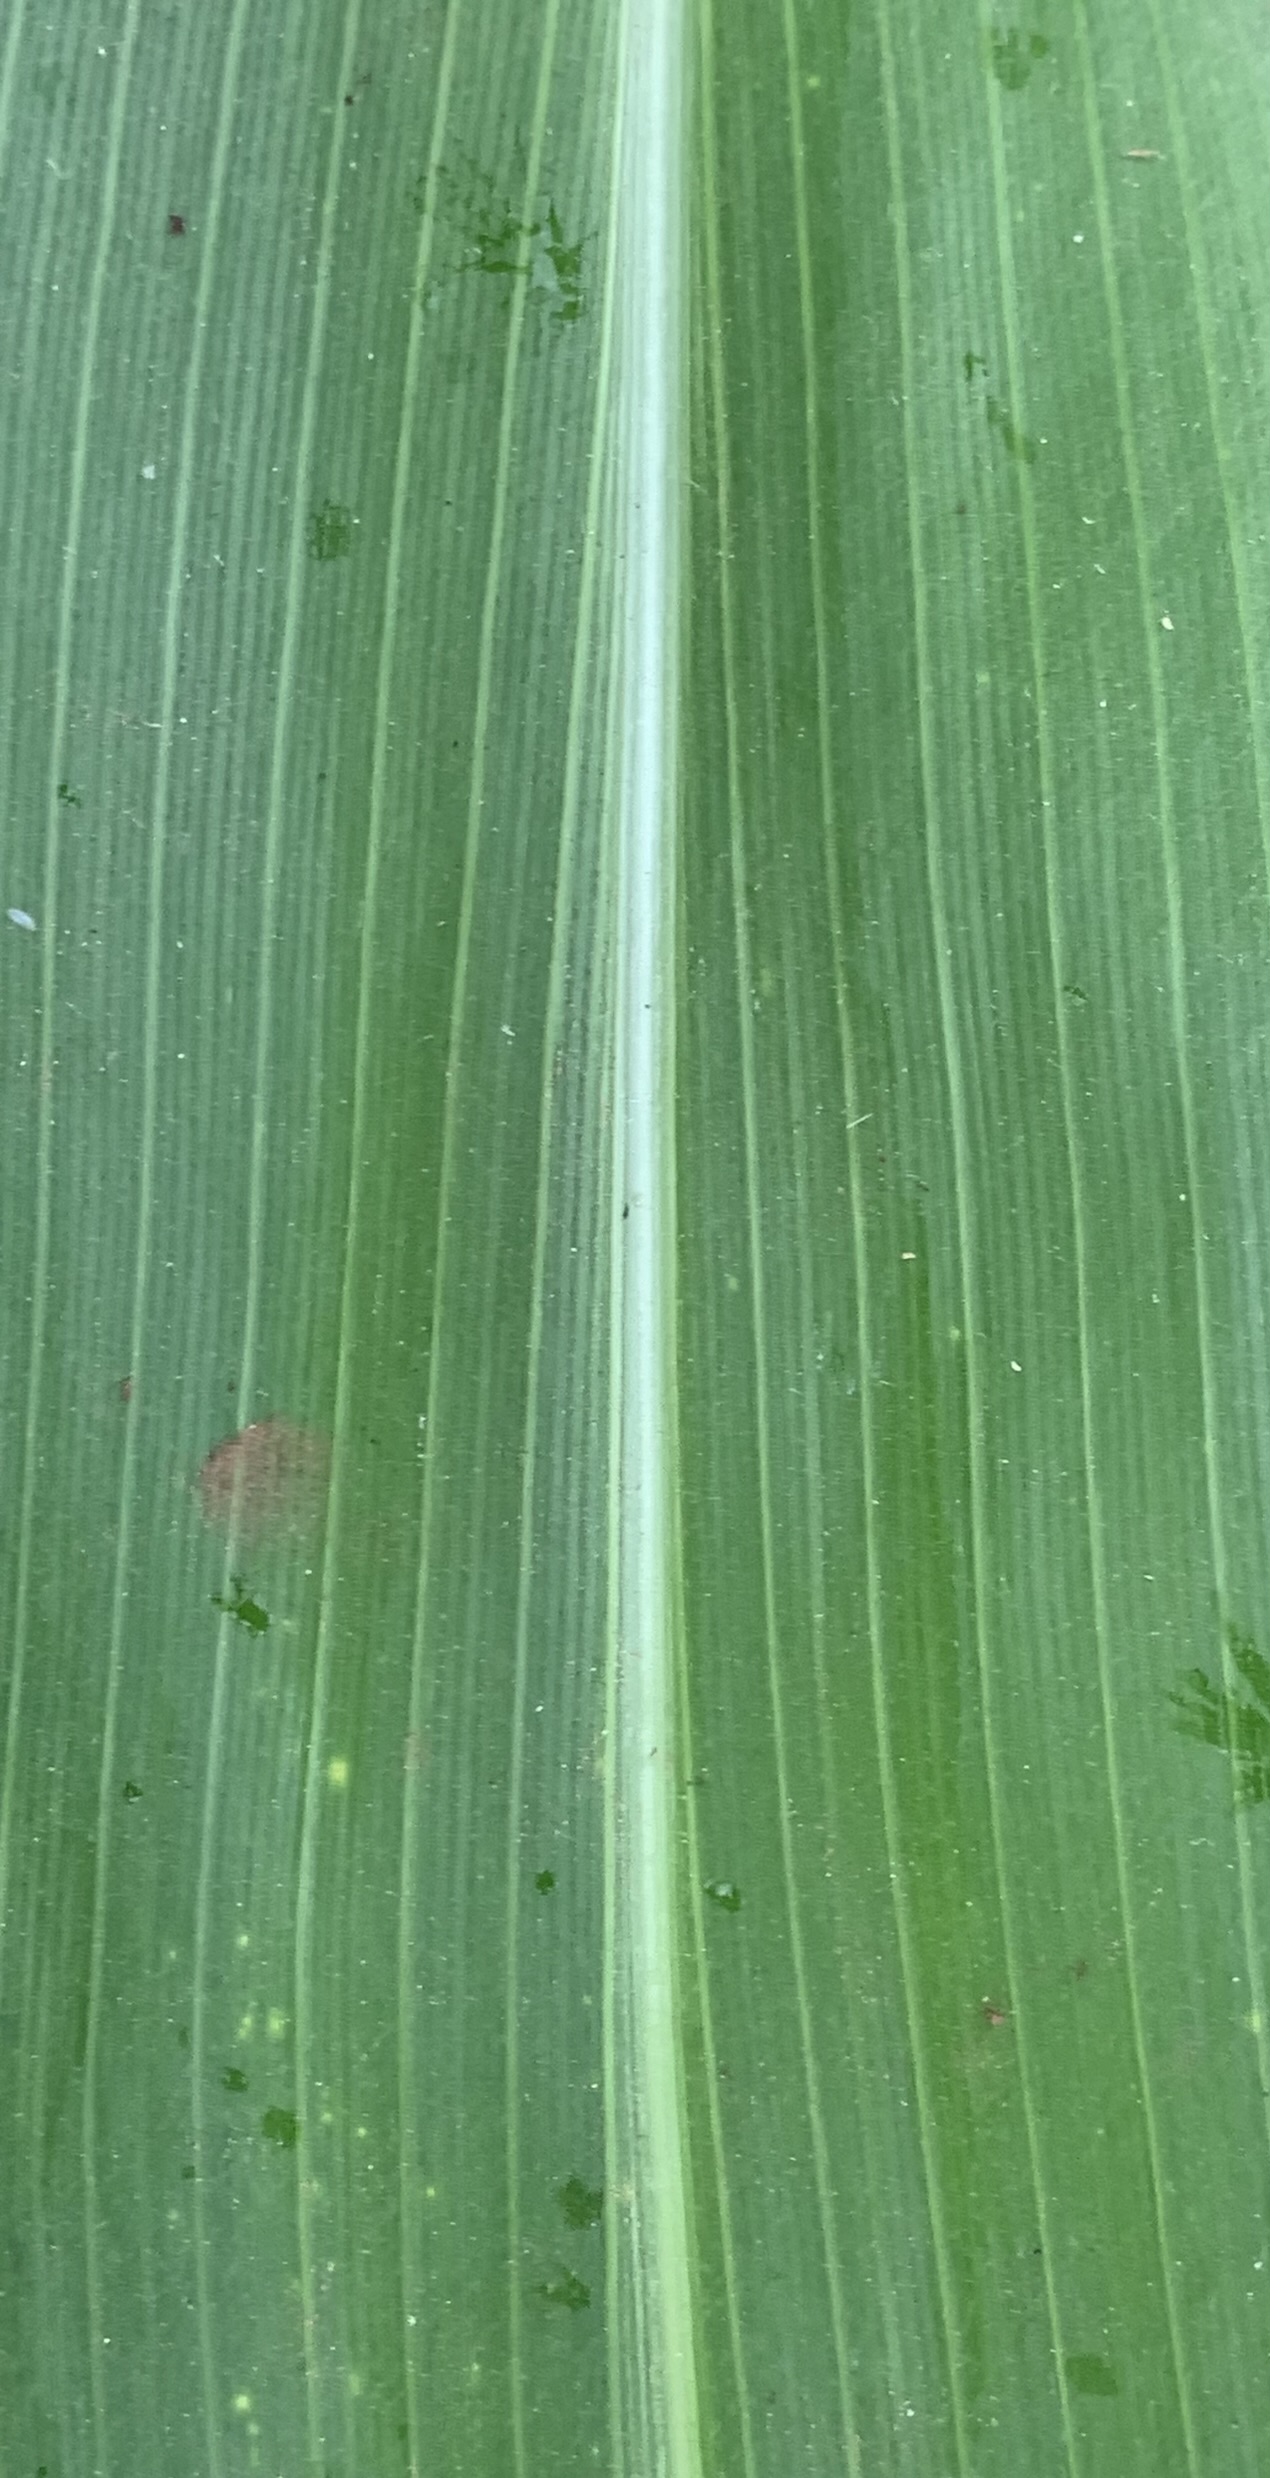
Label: Healthy